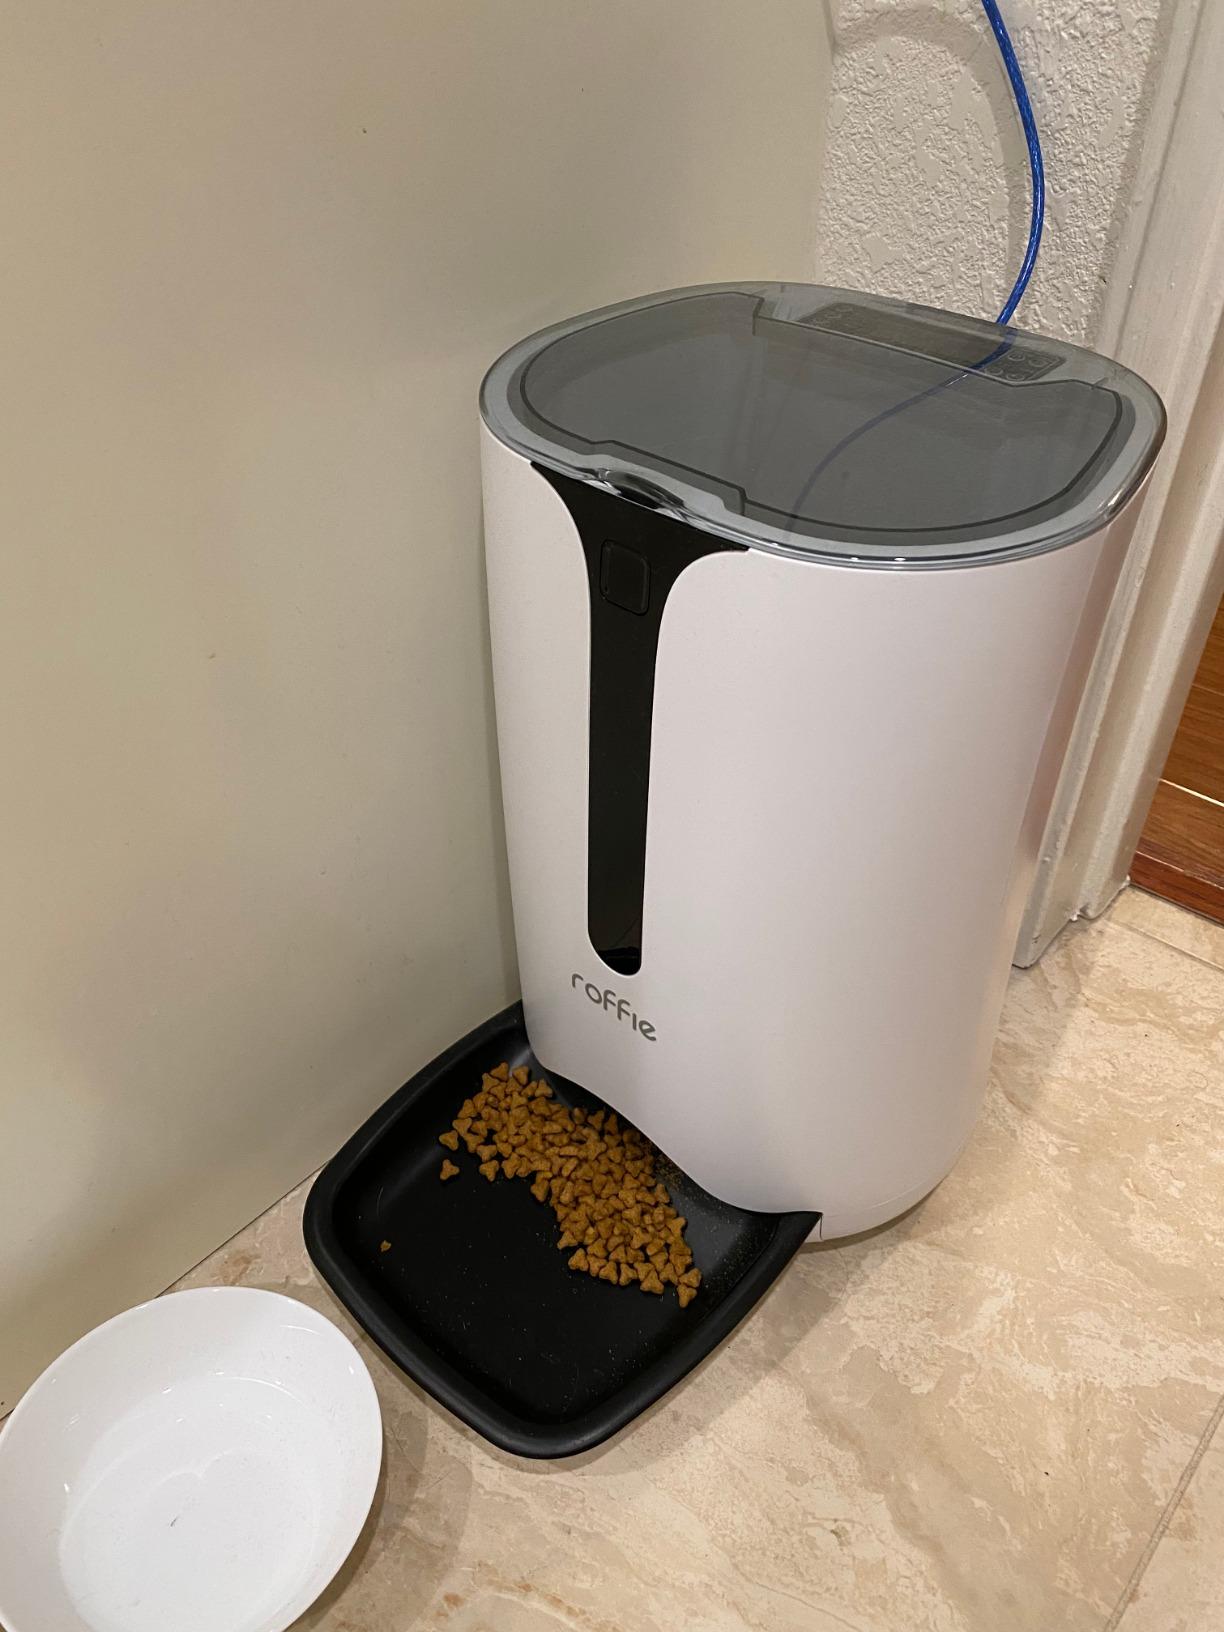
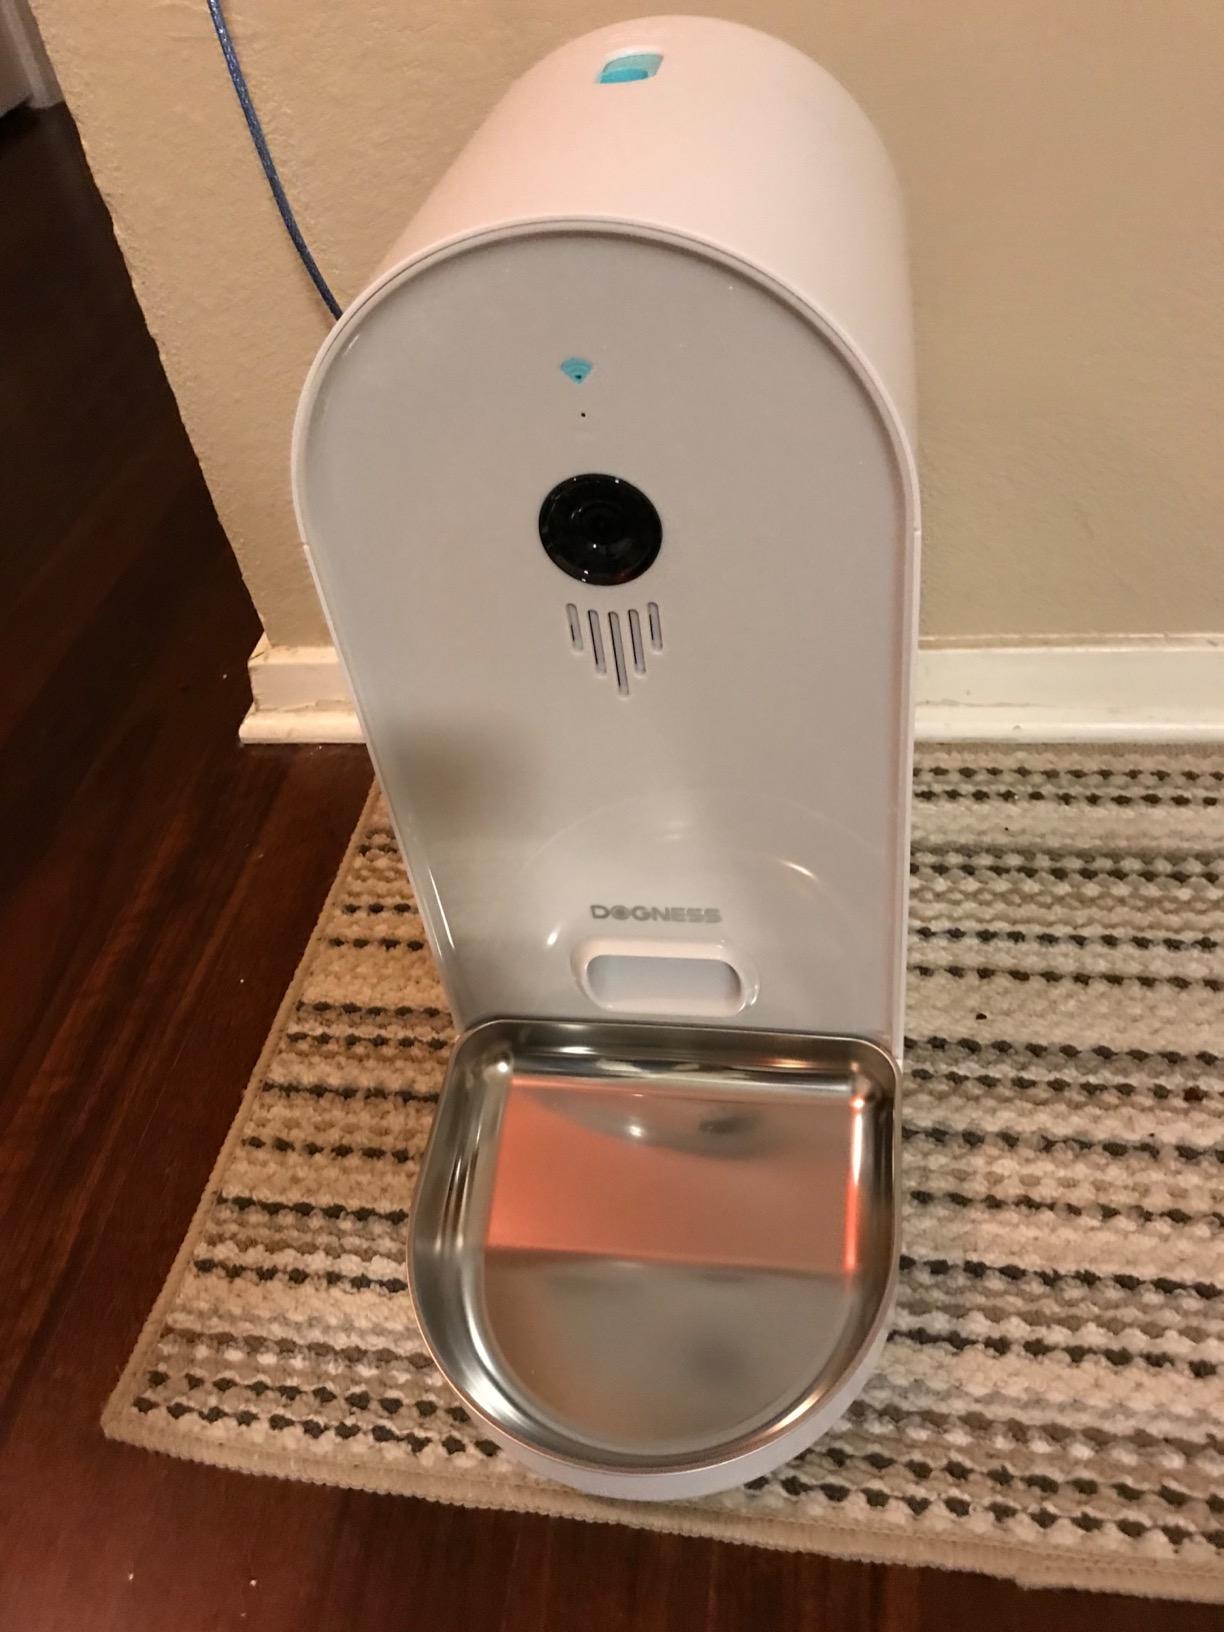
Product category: items_feeder
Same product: no